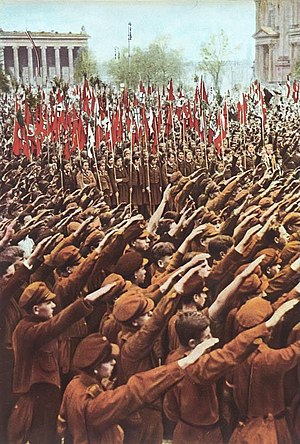
Indoktrinering
Hitler-ungdomsmedlemmer, der udførte nazisten hilsen ved en demonstration i Lustgarten i Berlin, 1933
Indoktrinering kan betyde læring, instruktion og politisk indflydelse, hjernevask. Ordet kommer fra lærdommen, som betyder læring, undervisning, udforskning. I modsætning til anden undervisning handler indoktrinering om at få den studerende til at omfavne en given doktrin uden at stille spørgsmålstegn ved det. Ligesom ordet propaganda, har ordet i løbet af 1900-tallet gået fra at være et neutralt beskrivende funktion til at blive en beskidt ord. Indoktrinering er normalt betegnet som en mere subtil, mindre indlysende form for indflydelse, mens propaganda hyppigere er forbundet med skrigende overbudte meddelelser.